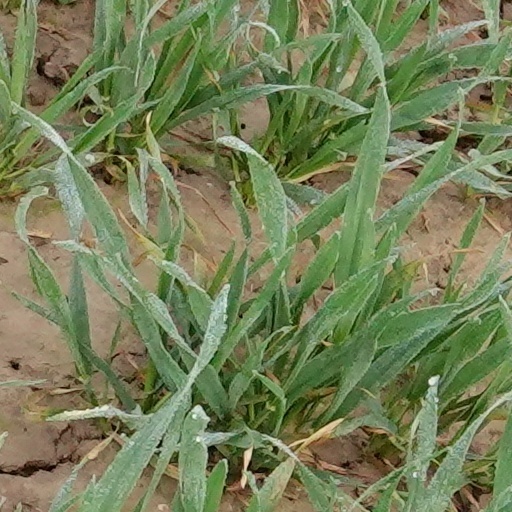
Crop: wheat